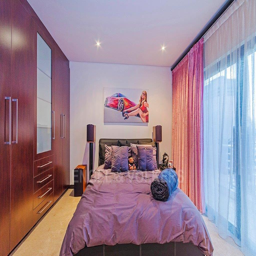
blue valley golf estate for sale property .